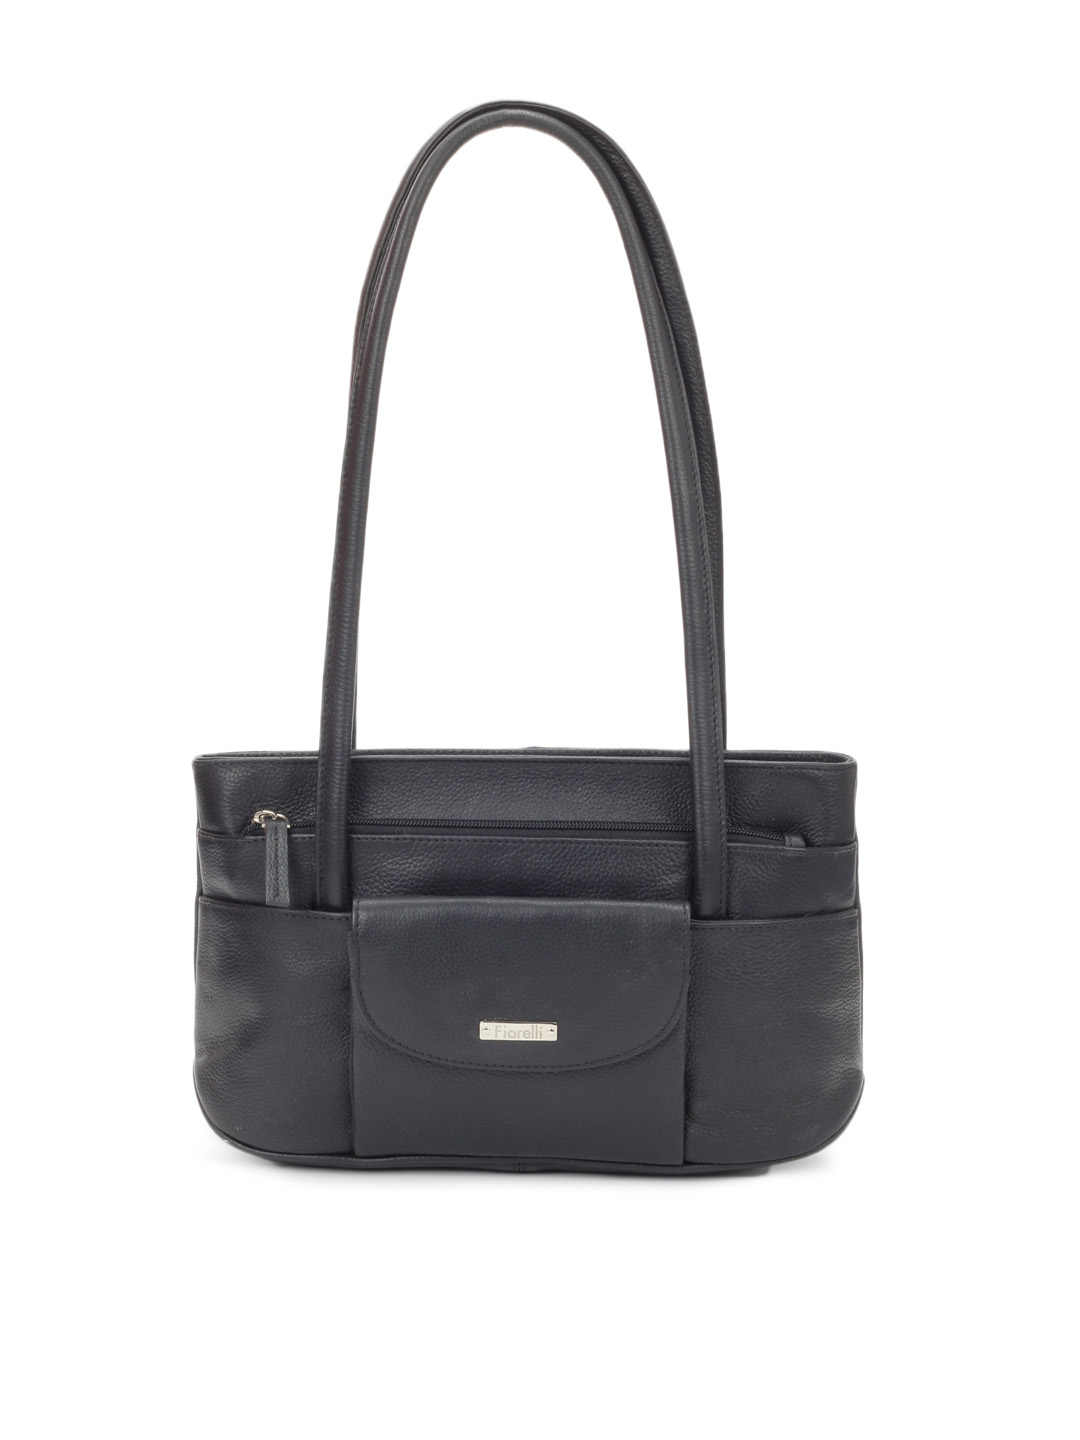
Fiorelli Women Black Leather Handbag
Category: Accessories / Bags / Handbags
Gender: Women
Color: Black
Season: Fall 2012
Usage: Casual